Tazumal

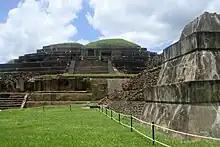
View towards the main pyramid B1-1, with Structure B1-2 on the right hand side

Structure B1-1 is the principal structure in the Tazumal group and dominates the complex. The pyramid underwent various phases of construction through the Classic and Early Postclassic periods. Structure B1-1 was built upon a basal platform, called the Great Platform by Boggs, that measures (east-west by north-south). The pyramid was surveyed in 2003–2004. A long platform runs north-south along the western facade of the pyramid and a platform of similar length runs east-west along the north side of the structure. These two side platforms were originally built as separate structures but were later incorporated into the Great Platform; it is presumed by investigators that the temple was radially symmetrical and that further platforms existed on the east and south sides. The remains of a platform measuring were found in roughly the correct position for such a platform on the east side. A test pit sunk into the presumed area of the southern platform uncovered an offering containing a cylindrical ceramic vessel with a polychrome bowl placed upon it like a lid. Within the vessel were two larger pieces of jade and 50 smaller jade fragments, a fragment of seashell and a fragment of snail shell, various pieces of animal bone, mica and traces of red pigment. The offering was covered with a slab of stone. The cylindrical vessel was decorated with two panels, each containing a personage wearing a headdress and performing autosacrifice.